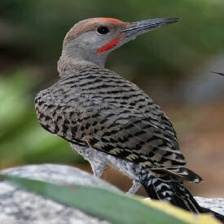
Species: GILDED FLICKER
Scientific name: COLAPTES AURATUS